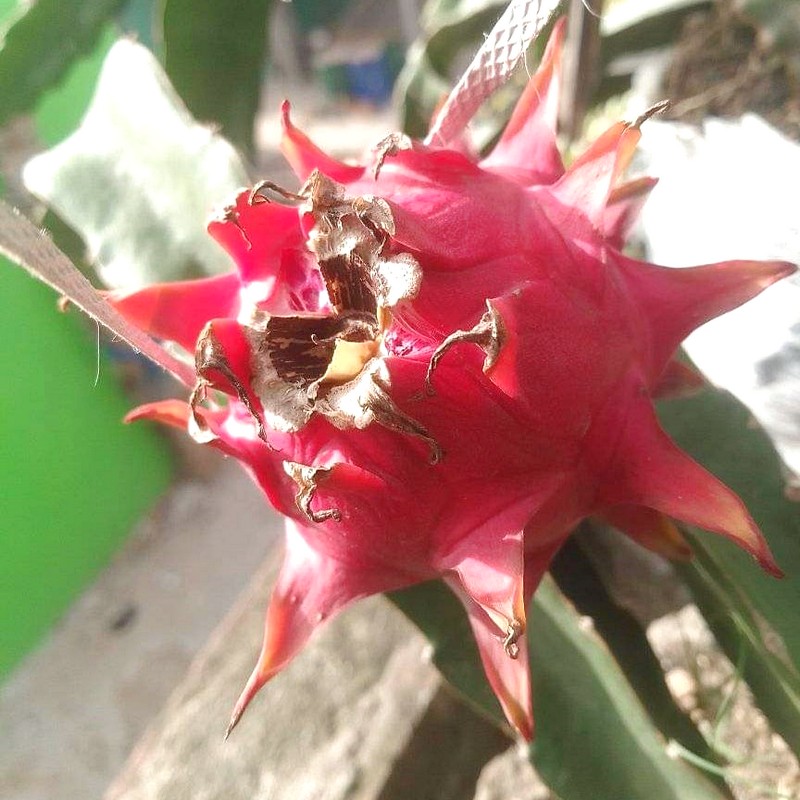
Label: Mature Dragon Fruit